Fred Harrison (author)

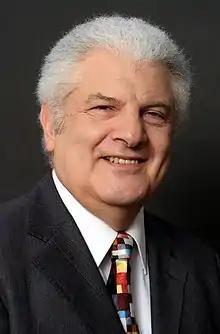

Fred Harrison (born 1944) is a British author, economist, economic commentator, and corporate policy advisor, notable for his stances on land reform and belief that an overreliance on land, property, and mortgages weakens economic structures and makes companies vulnerable to economic collapse. Dirk Bezemer, a professor of economics at the University of Groningen in the Netherlands, noted that Harrison was one of the earliest to have predicted the 2008 financial crisis. In 2005 Harrison commented: "The next property market tipping point is due at end of 2007 or early 2008 ... The only way prices can be brought back to affordable levels is a slump or recession."